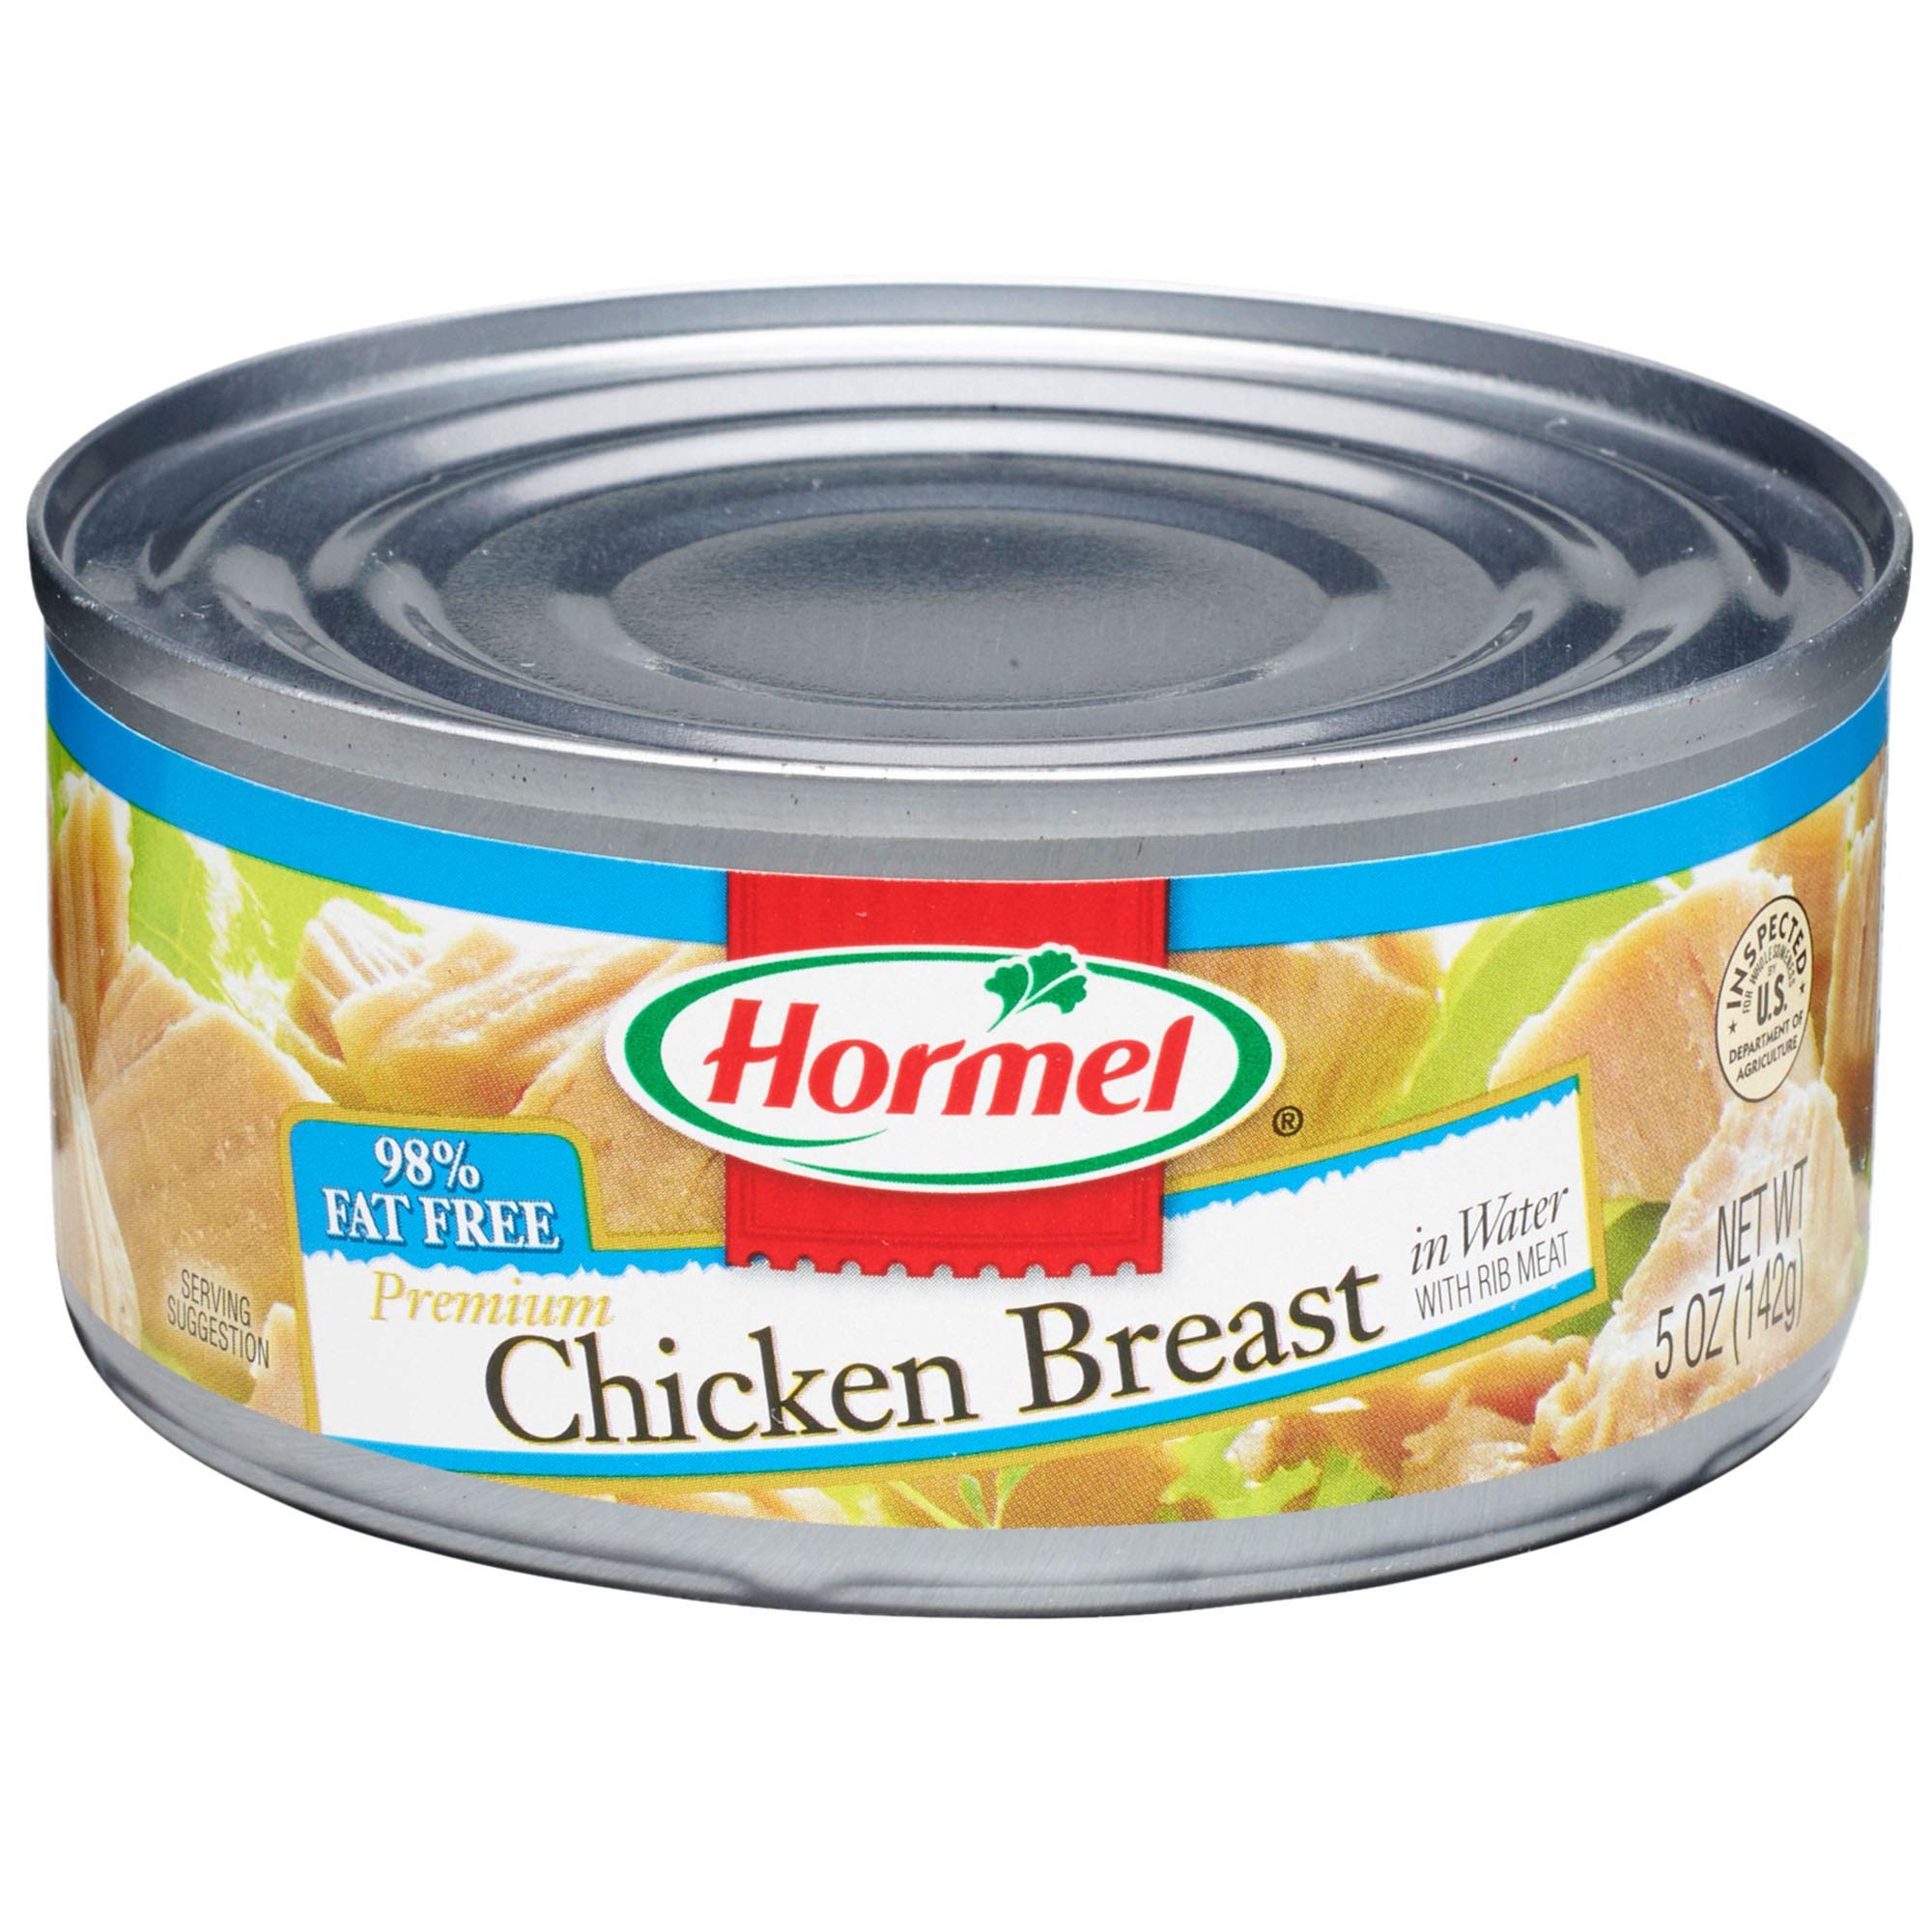
Item Name: Hormel Premium Canned Chunk Chicken Breast in Water, 5 Ounce (Pack of 12)
Bullet Point 1: Delicious premium chicken is perfect for a satisfying salad or sandwich
Bullet Point 2: 98% fat free
Bullet Point 3: 45 calories per serving
Bullet Point 4: 9 grams of protein per serving
Bullet Point 5: A good source of protein
Value: 60.0
Unit: Ounce

Price: 24.22